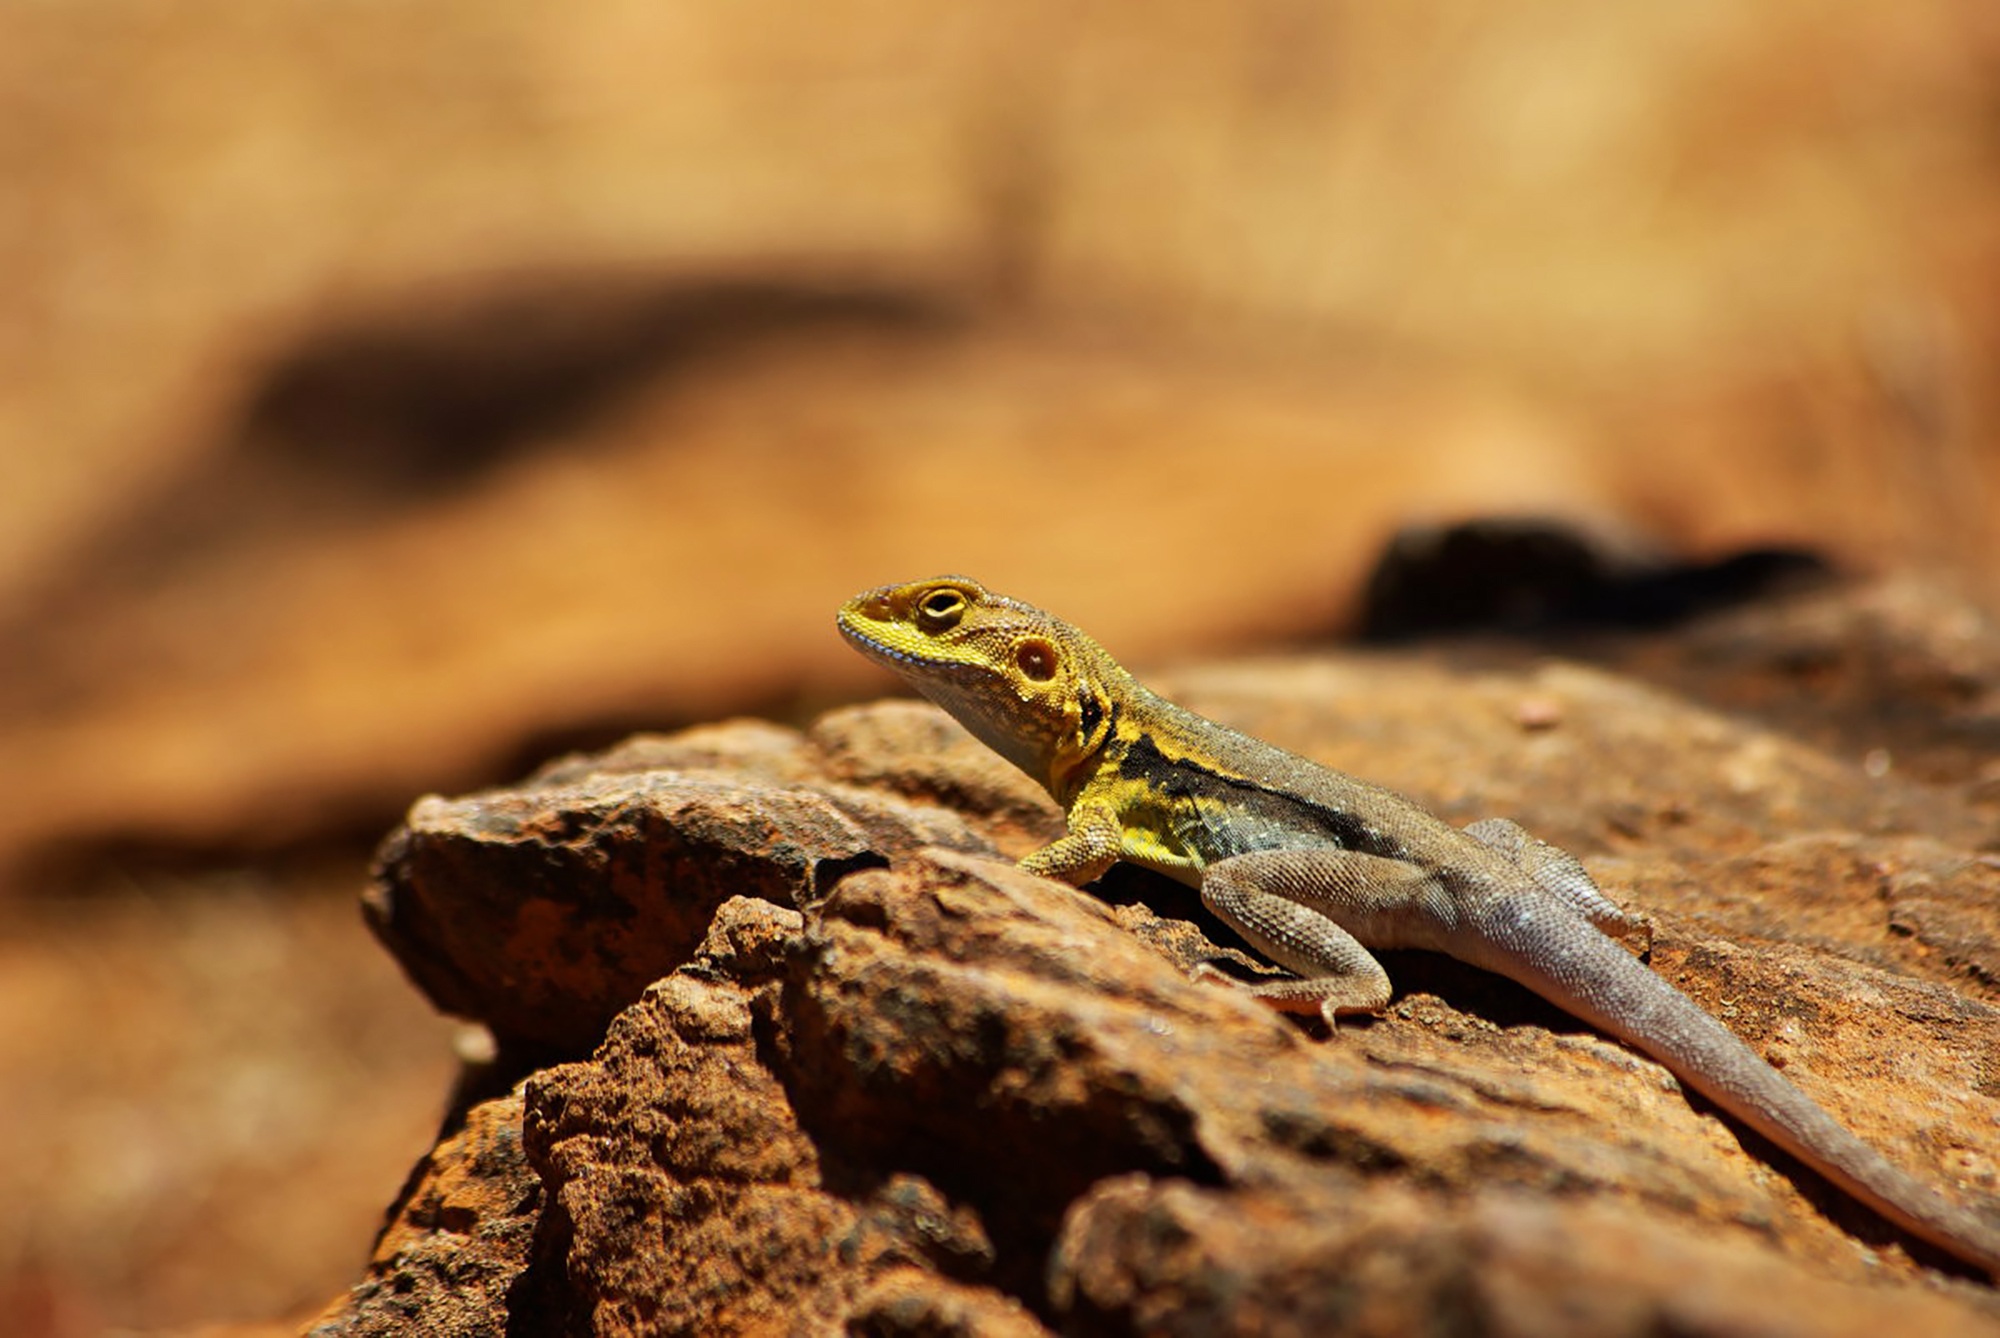
nature, rock, animal, wildlife, zoo, frog, reptile, amphibian, fauna, lizard, close up, outdoors, vertebrate, dragon, macro photography, agamidae, zoological, scaled reptile